Pascal Lamy

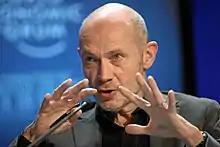
Lamy during the WEF 2010

In 1979 Pascal Lamy was appointed to the post of Secretary General of the "Mayoux Committee". During 1979-1981 he worked as Deputy Secretary General, then Secretary General of the Interministerial Committee for the Remodelling of Industrial Structures (CIASI) in the Treasury Department. In 1981 Pascal Lamy was technical Adviser, then deputy director (June 1982), Office of the Ministers for Economic and Financial Affairs (Mr Jacques Delors).